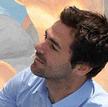
Age: 32